Question: Please indicate a possible affordance area of the banana that can be used for eating
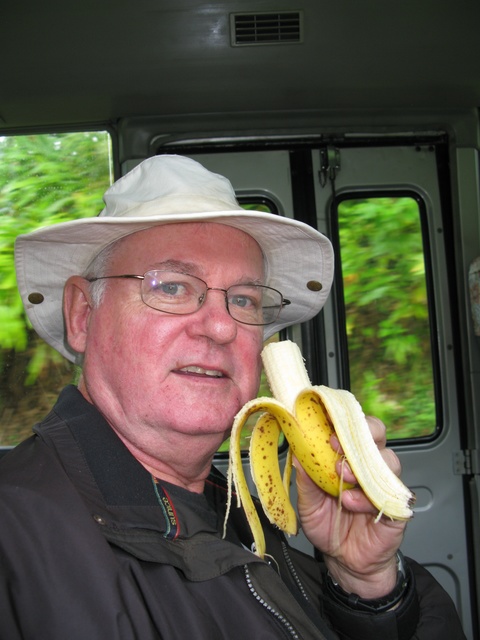
Answer: [222.556, 345.263, 411.429, 548.571]